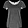
Label: T - shirt / top